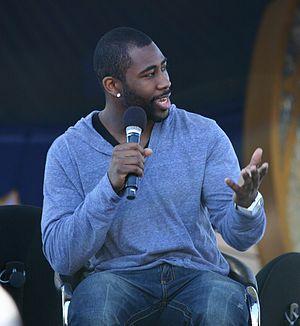
Darrelle Shavar Revis, né le 14 juillet 1985 à Aliquippa, est un joueur américain de football américain évoluant au poste de cornerback.